Dhirendra Mehta

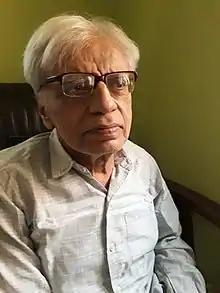
At his home in Bhuj, November 2017

Dhirendra Pritamlal Mehta is a Gujarati novelist, poet, critic and editor who received the 2010 Sahitya Akademi Award for Gujarati language for his novel "Chhavni".